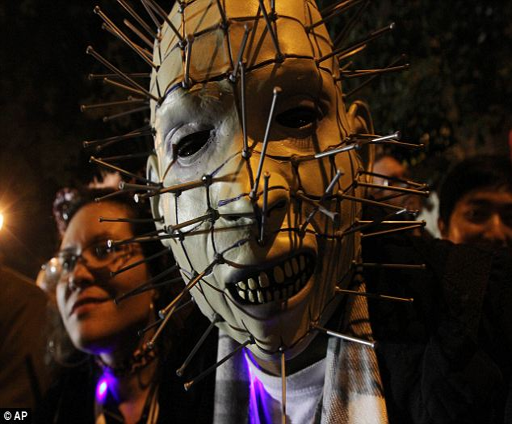
person avoided any real pain by using a mask as part of his costume